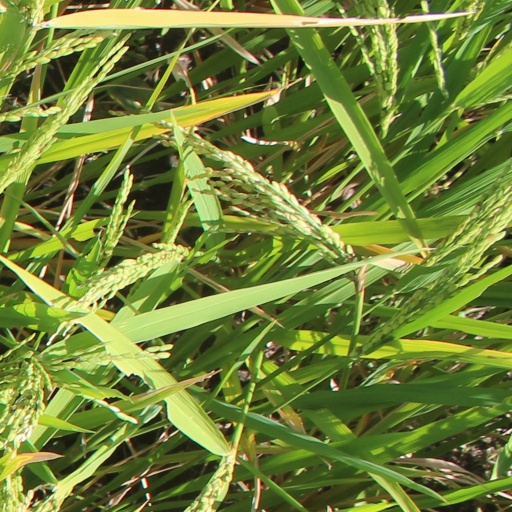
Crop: rice